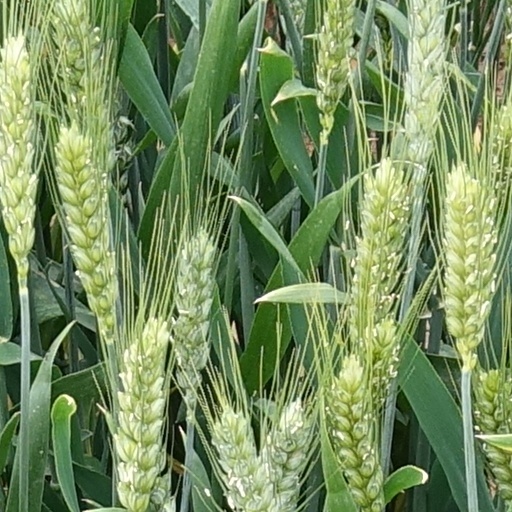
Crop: wheat